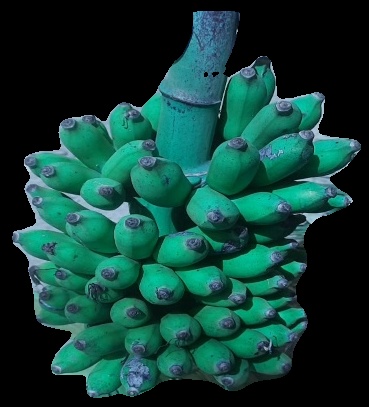
Variety: elakki-bale
Grade: grade3